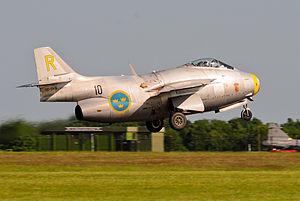
La Royal Air Force Waddington, aussi connue sous le nom de RAF Waddington, est une base de la Royal Air Force située à côté du village de Waddington, à 6,7 kilomètres au sud de Lincoln, dans le Lincolnshire, en Angleterre.